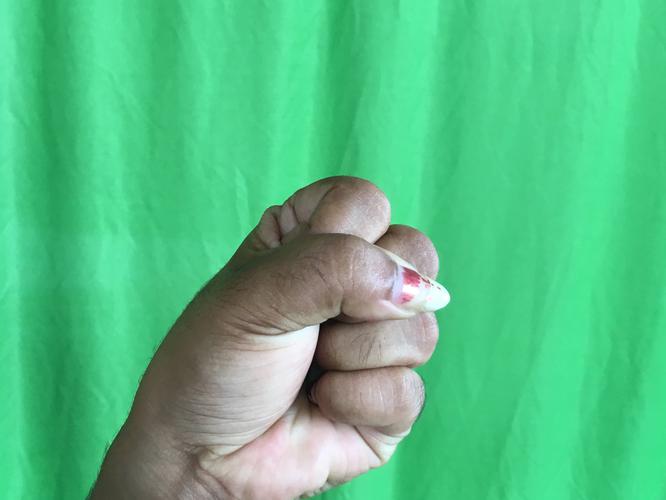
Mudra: Mushti
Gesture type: single_hand